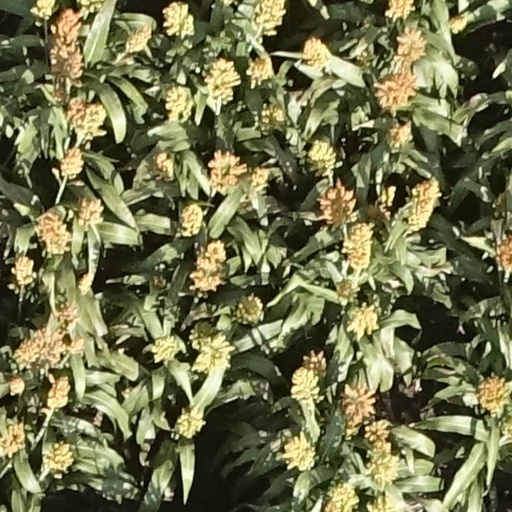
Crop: sorghum